Finland in the Eurovision Song Contest 2023

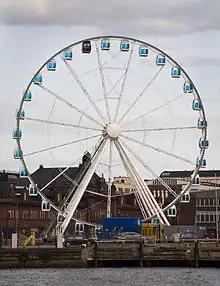
A video postcard introduced Käärijä's performance in the first semi-final of the Eurovision Song Contest 2023. The postcard was filmed at SkyWheel Helsinki in March 2023 in collaboration with the host broadcaster BBC. The Wheel of Liverpool and the Podil ferris wheel in Kyiv also featured in the Finnish postcard.

According to Eurovision rules, all nations with the exceptions of the host country and the "Big Five" (France, Germany, Italy, Spain, and the United Kingdom) are required to qualify from one of two semi-finals in order to compete for the final; the top ten countries from each semi-final progress to the final. The European Broadcasting Union (EBU) split up the competing countries into six different pots based on voting patterns from previous contests, with countries with favourable voting histories put into the same pot. On 31 January 2023, an allocation draw was held, which placed each country into one of the two semi-finals, and determined which half of the show they would perform in. Finland was placed into the first semi-final, to be held on 9 May 2023, and has been scheduled to perform in the second half of the show.